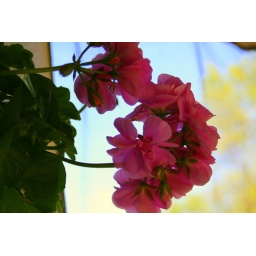
Worked around the yard this weekend. Many plants are in and the baskets are made . . .a few more to go!